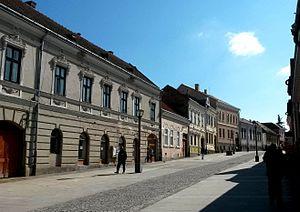
Miercurea Ciuc, est le chef-lieu du județ de Harghita, dans le Pays sicule, en Transylvanie.